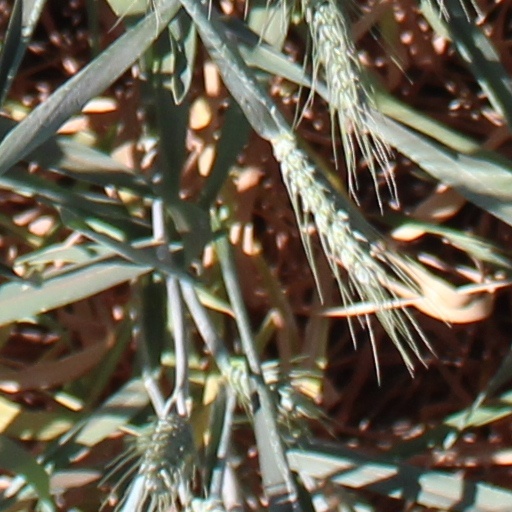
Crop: wheat